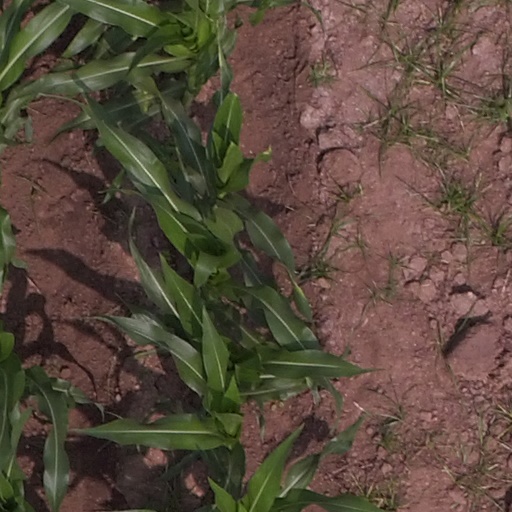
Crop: maize; corn